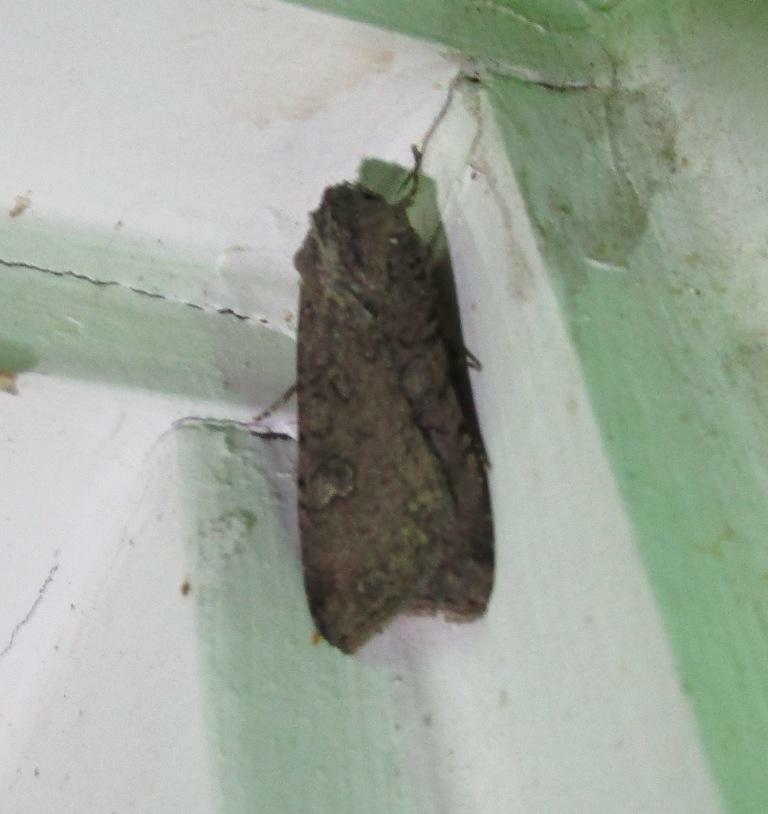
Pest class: cutworms